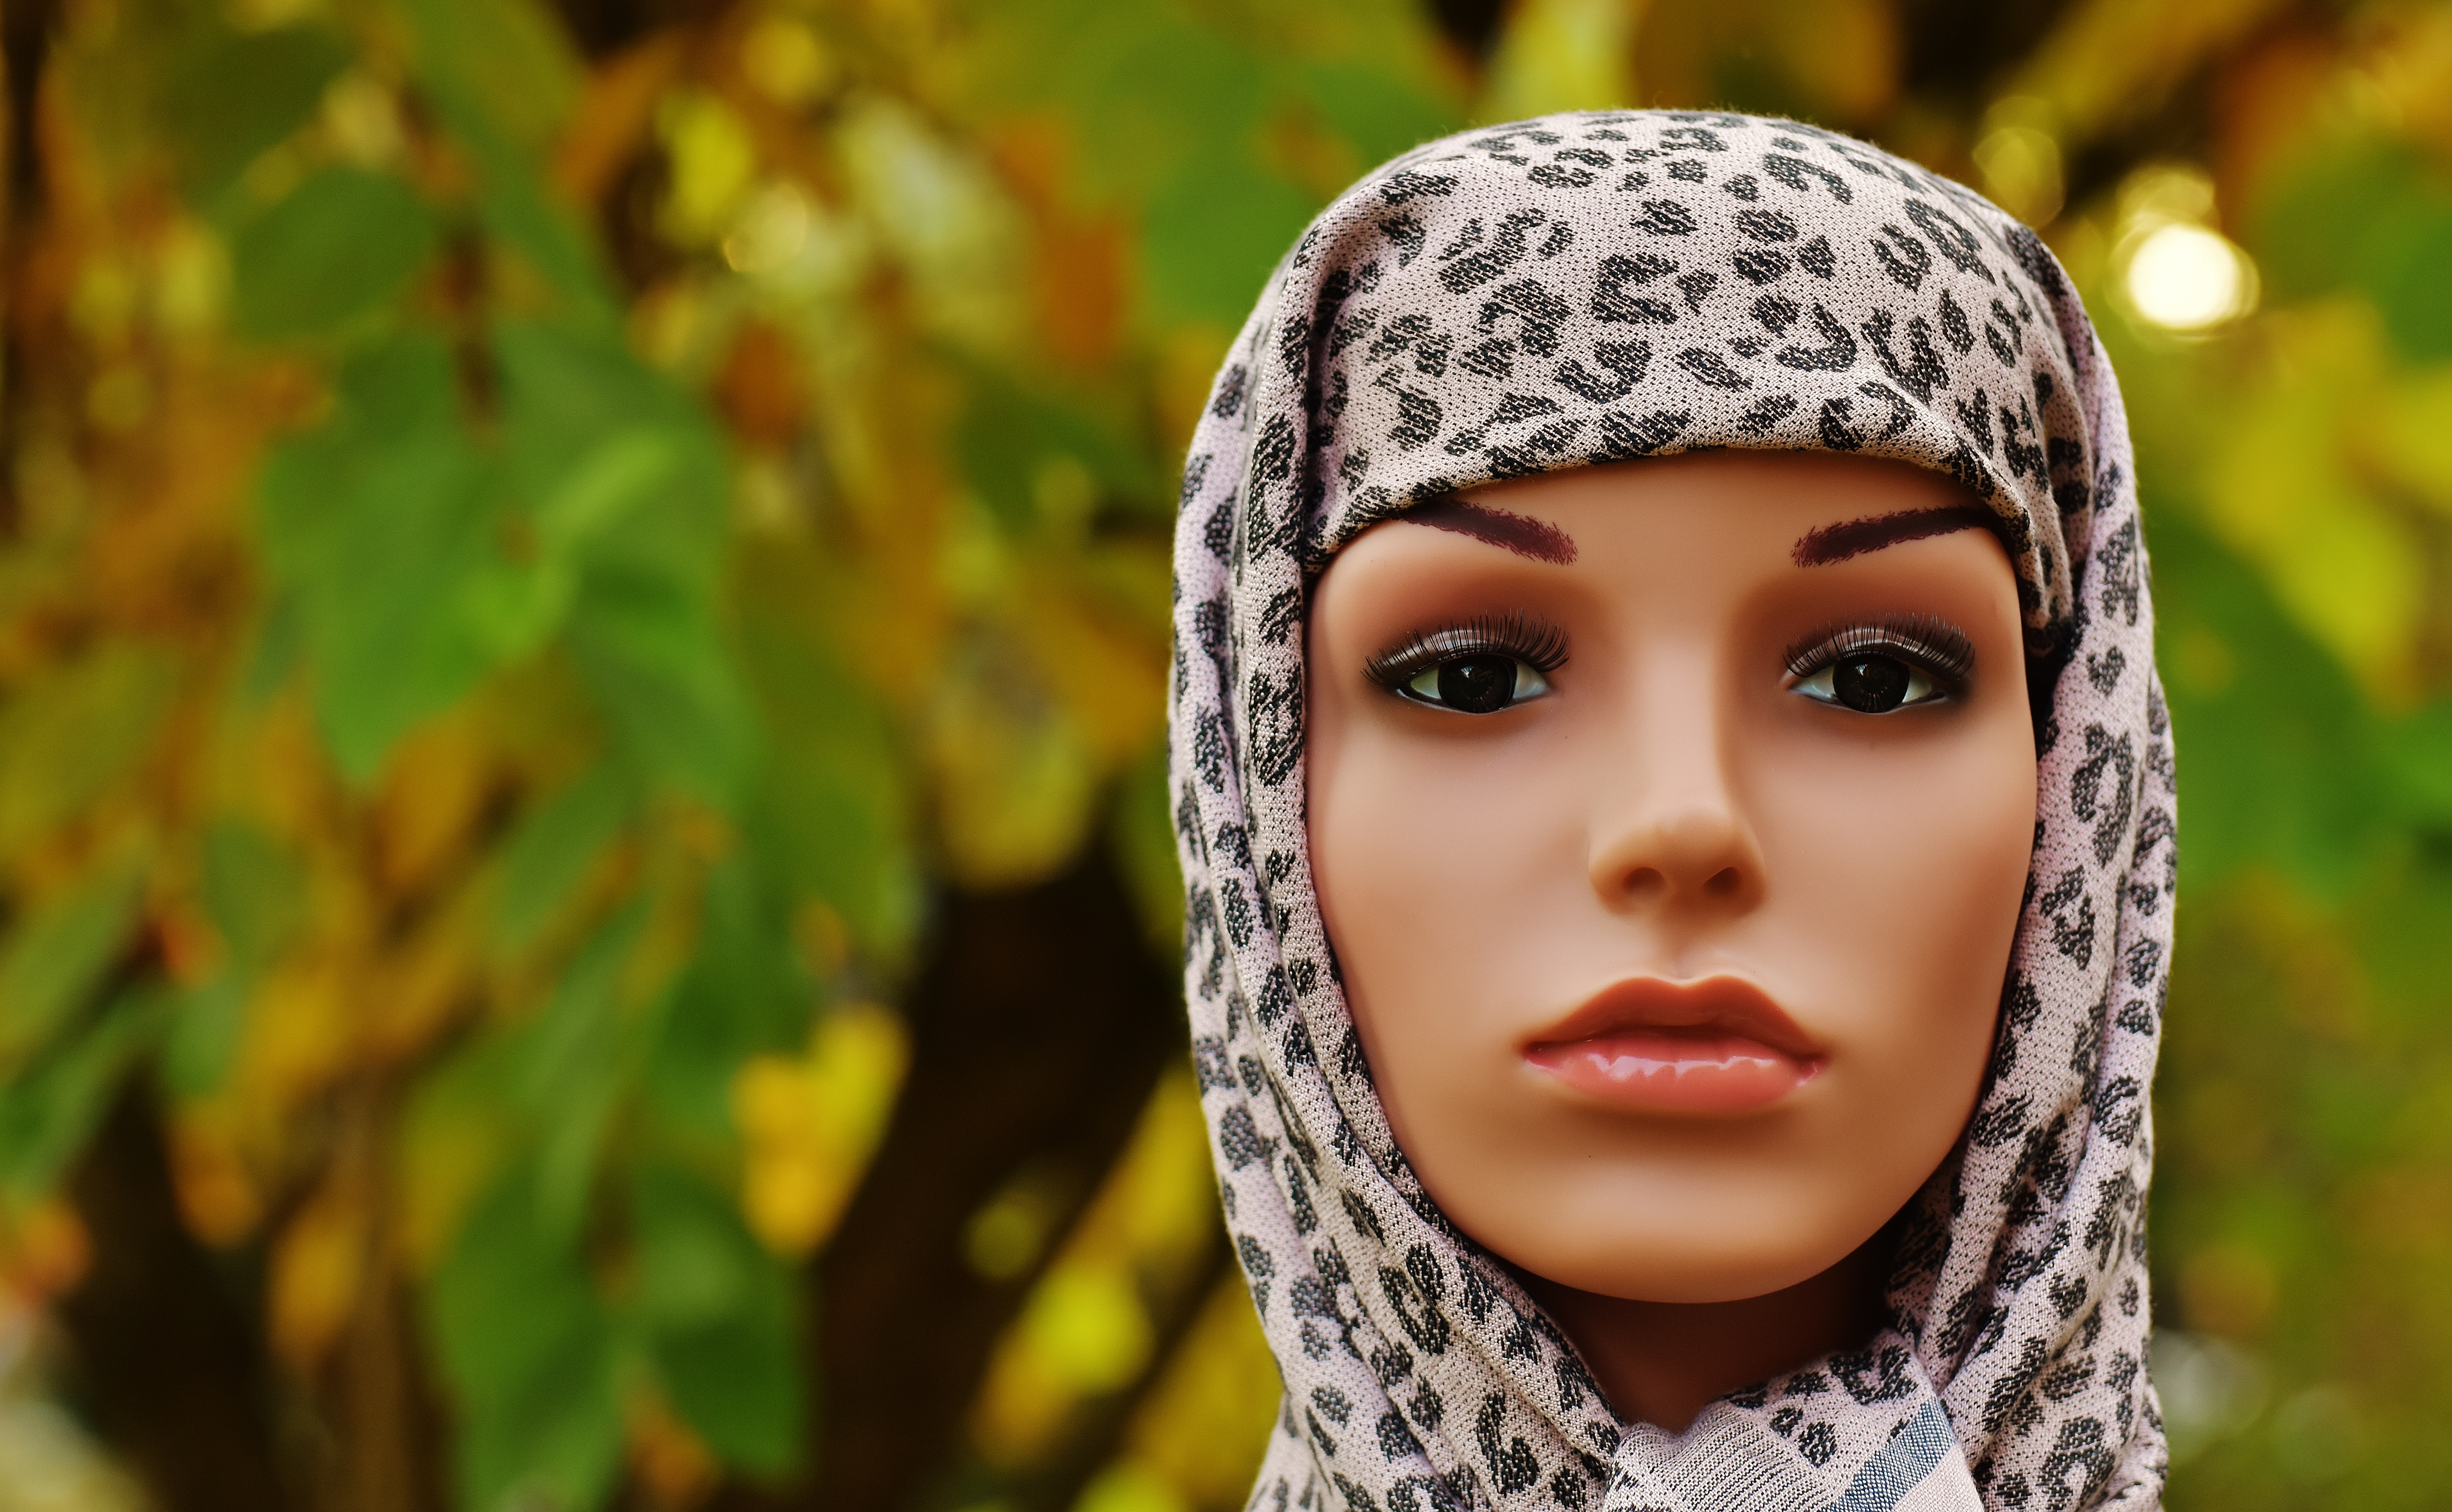
girl, woman, photography, flower, female, portrait, model, young, spring, autumn, romantic, child, fashion, clothing, smile, fig, close up, mannequin, face, doll, eyes, shooting, eye, cap, head, beauty, pretty, dreamy, display dummy, femininity, female model, melted, attractive, wig head, dekokopf, young woman, headscarf, photo shoot, portrait photography